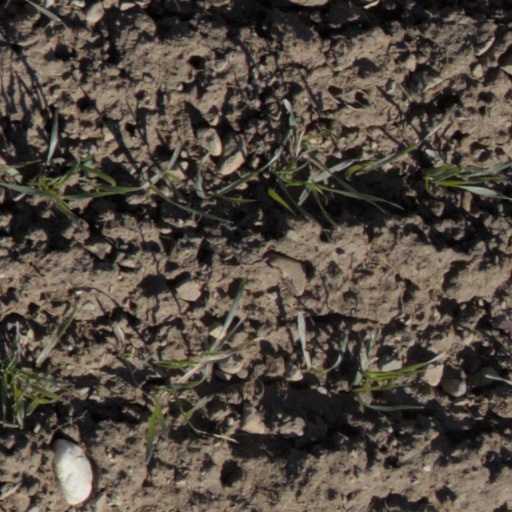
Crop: wheat